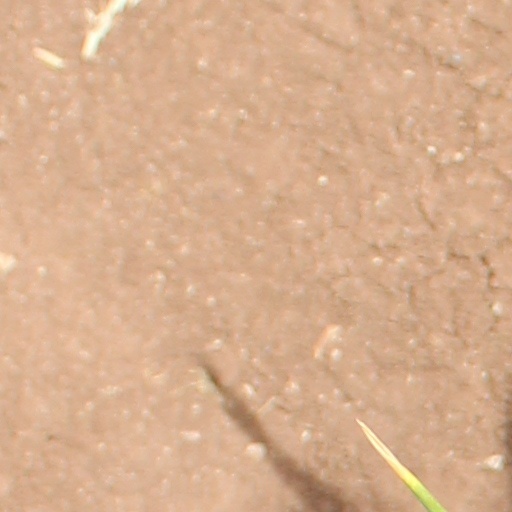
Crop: wheat